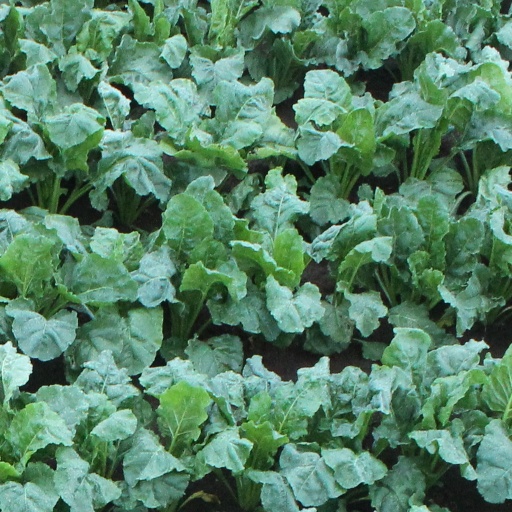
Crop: sugar beet